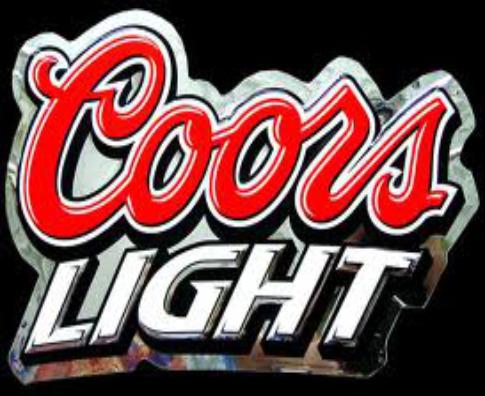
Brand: Coors
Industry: Food